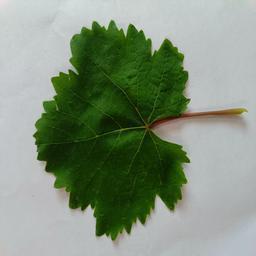
Label: Healthy Leaves